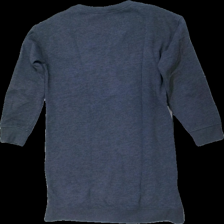
View: back
Type: Dress
Category: Children
Brand: Next Låg
Colors: Grey, Purple
Material: ?
Pattern: Glitter
Cut: Regular
Size: 146
Season: All
Damage location: middle left
Damage 2 location: middle center
Price range: 50-100
Recommended usage: Reuse
Description: grå klänning med glitter på